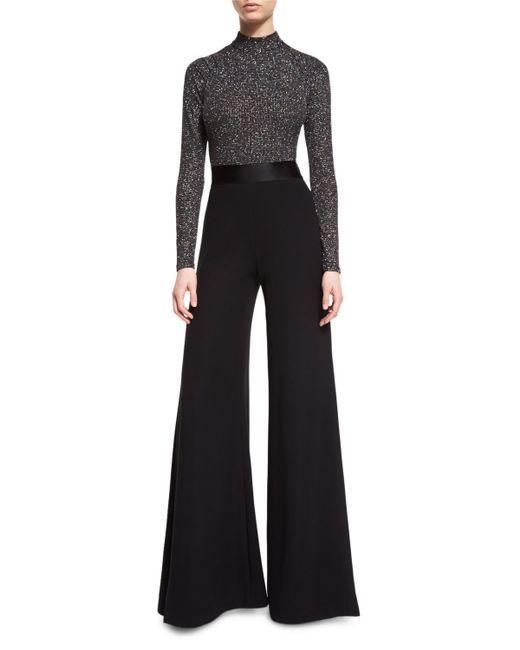
langarmshirt Rundhalsausschnitt grau mit langem Schein Hose schwarz